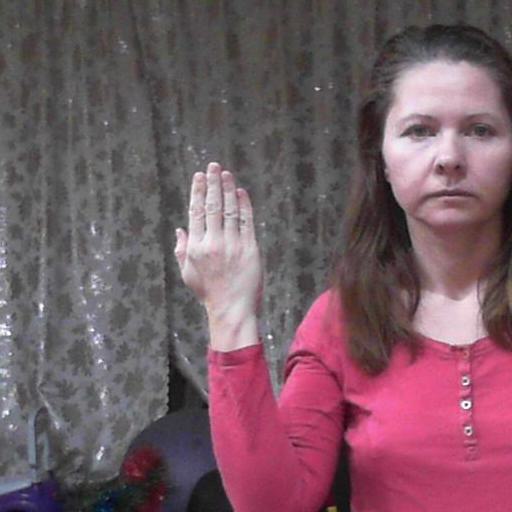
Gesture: stop_inverted